Sonoma Coast State Park

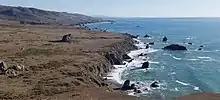
View southward from Peaked Hill near the north end of the Kortum Trail. Sunset Boulders are visible on the lower left edge of the photo.

Sonoma Coast State Park is a State of California property in Sonoma County consisting of public access use on lands adjoining the Pacific Ocean. This extent of beach runs from a coastal point about north of Jenner and continues for approximately to the south to terminate at Bodega Head. The property lies along State Route 1 and consists of a number of named beaches including Arched Rock Beach, Gleason Beach and Goat Rock Beach. The ecosystem consists of alternating sandy beaches and rocky shoreline, with a marine terrace extending above the entire extent with an upland California coastal prairie habitat.